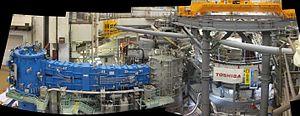
Le tokamak JT-60SA en construction à Naka (septembre 2016)
Un tokamak est un dispositif de confinement magnétique expérimental explorant la physique des plasmas et les possibilités de produire de l'énergie par fusion nucléaire. Il existe deux types de tokamaks aux caractéristiques sensiblement différentes, les tokamaks traditionnels toriques et les tokamaks sphériques.